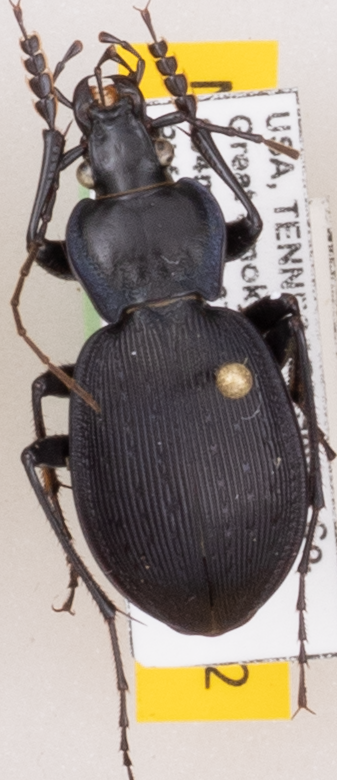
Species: Carabus goryi
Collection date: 2020-07-21
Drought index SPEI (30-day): -0.554
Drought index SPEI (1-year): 1.444
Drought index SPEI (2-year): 2.09